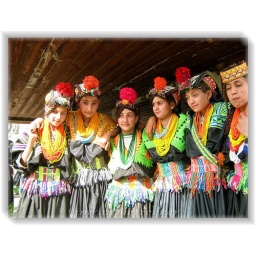
Kalash tribes of Hindukush celebrate the festival in the 2nd week of May every year.It's marked with flowers and colorful dances.Enjoy.